Hurricane Rita

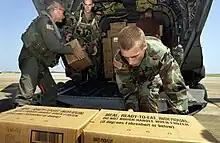
Soldiers load hundreds of Meals, Ready-to-Eat and water onto a CH-47 Chinook helicopter at Ellington Field, Texas

With some 200,000 jobless claims attributed to Katrina, Rita may have been a further drag on a weakened US economy.